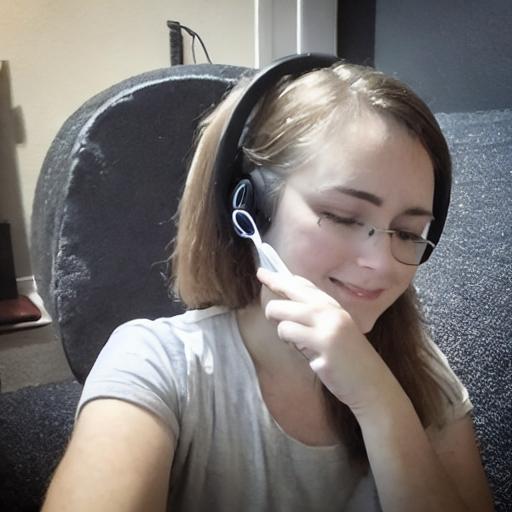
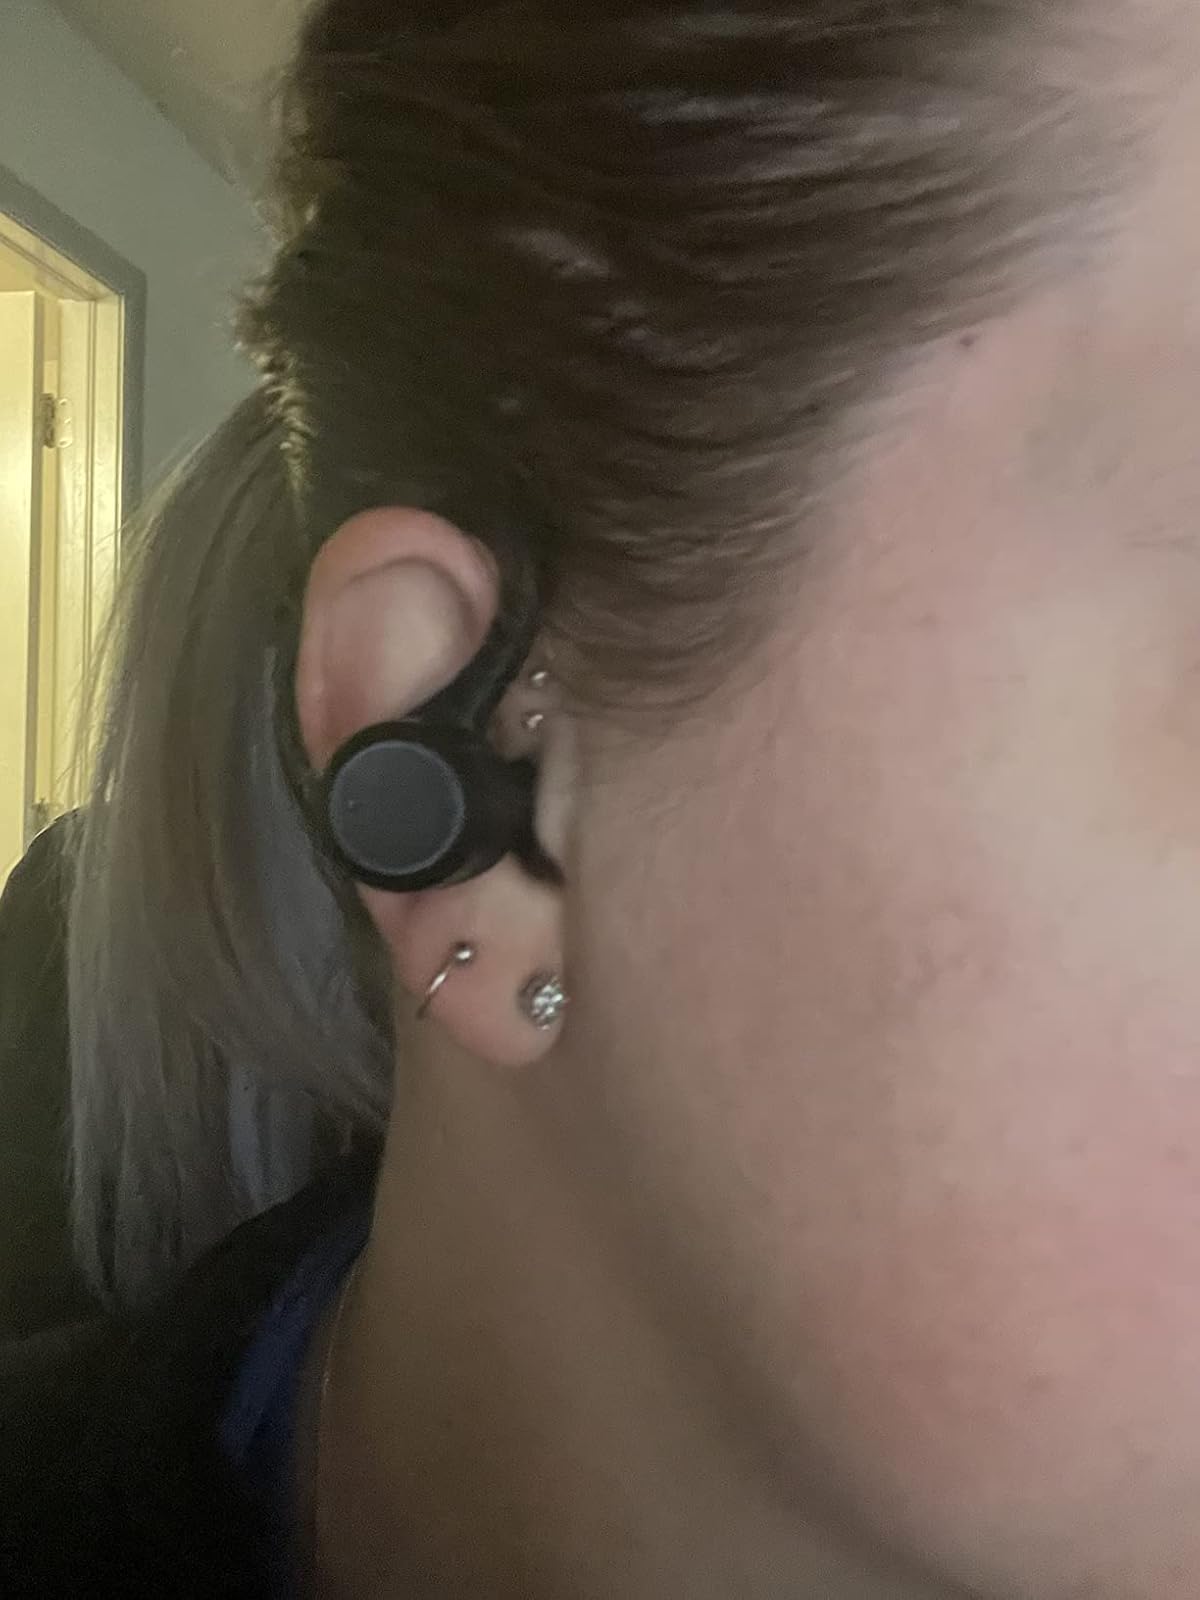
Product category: earbuds
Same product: no